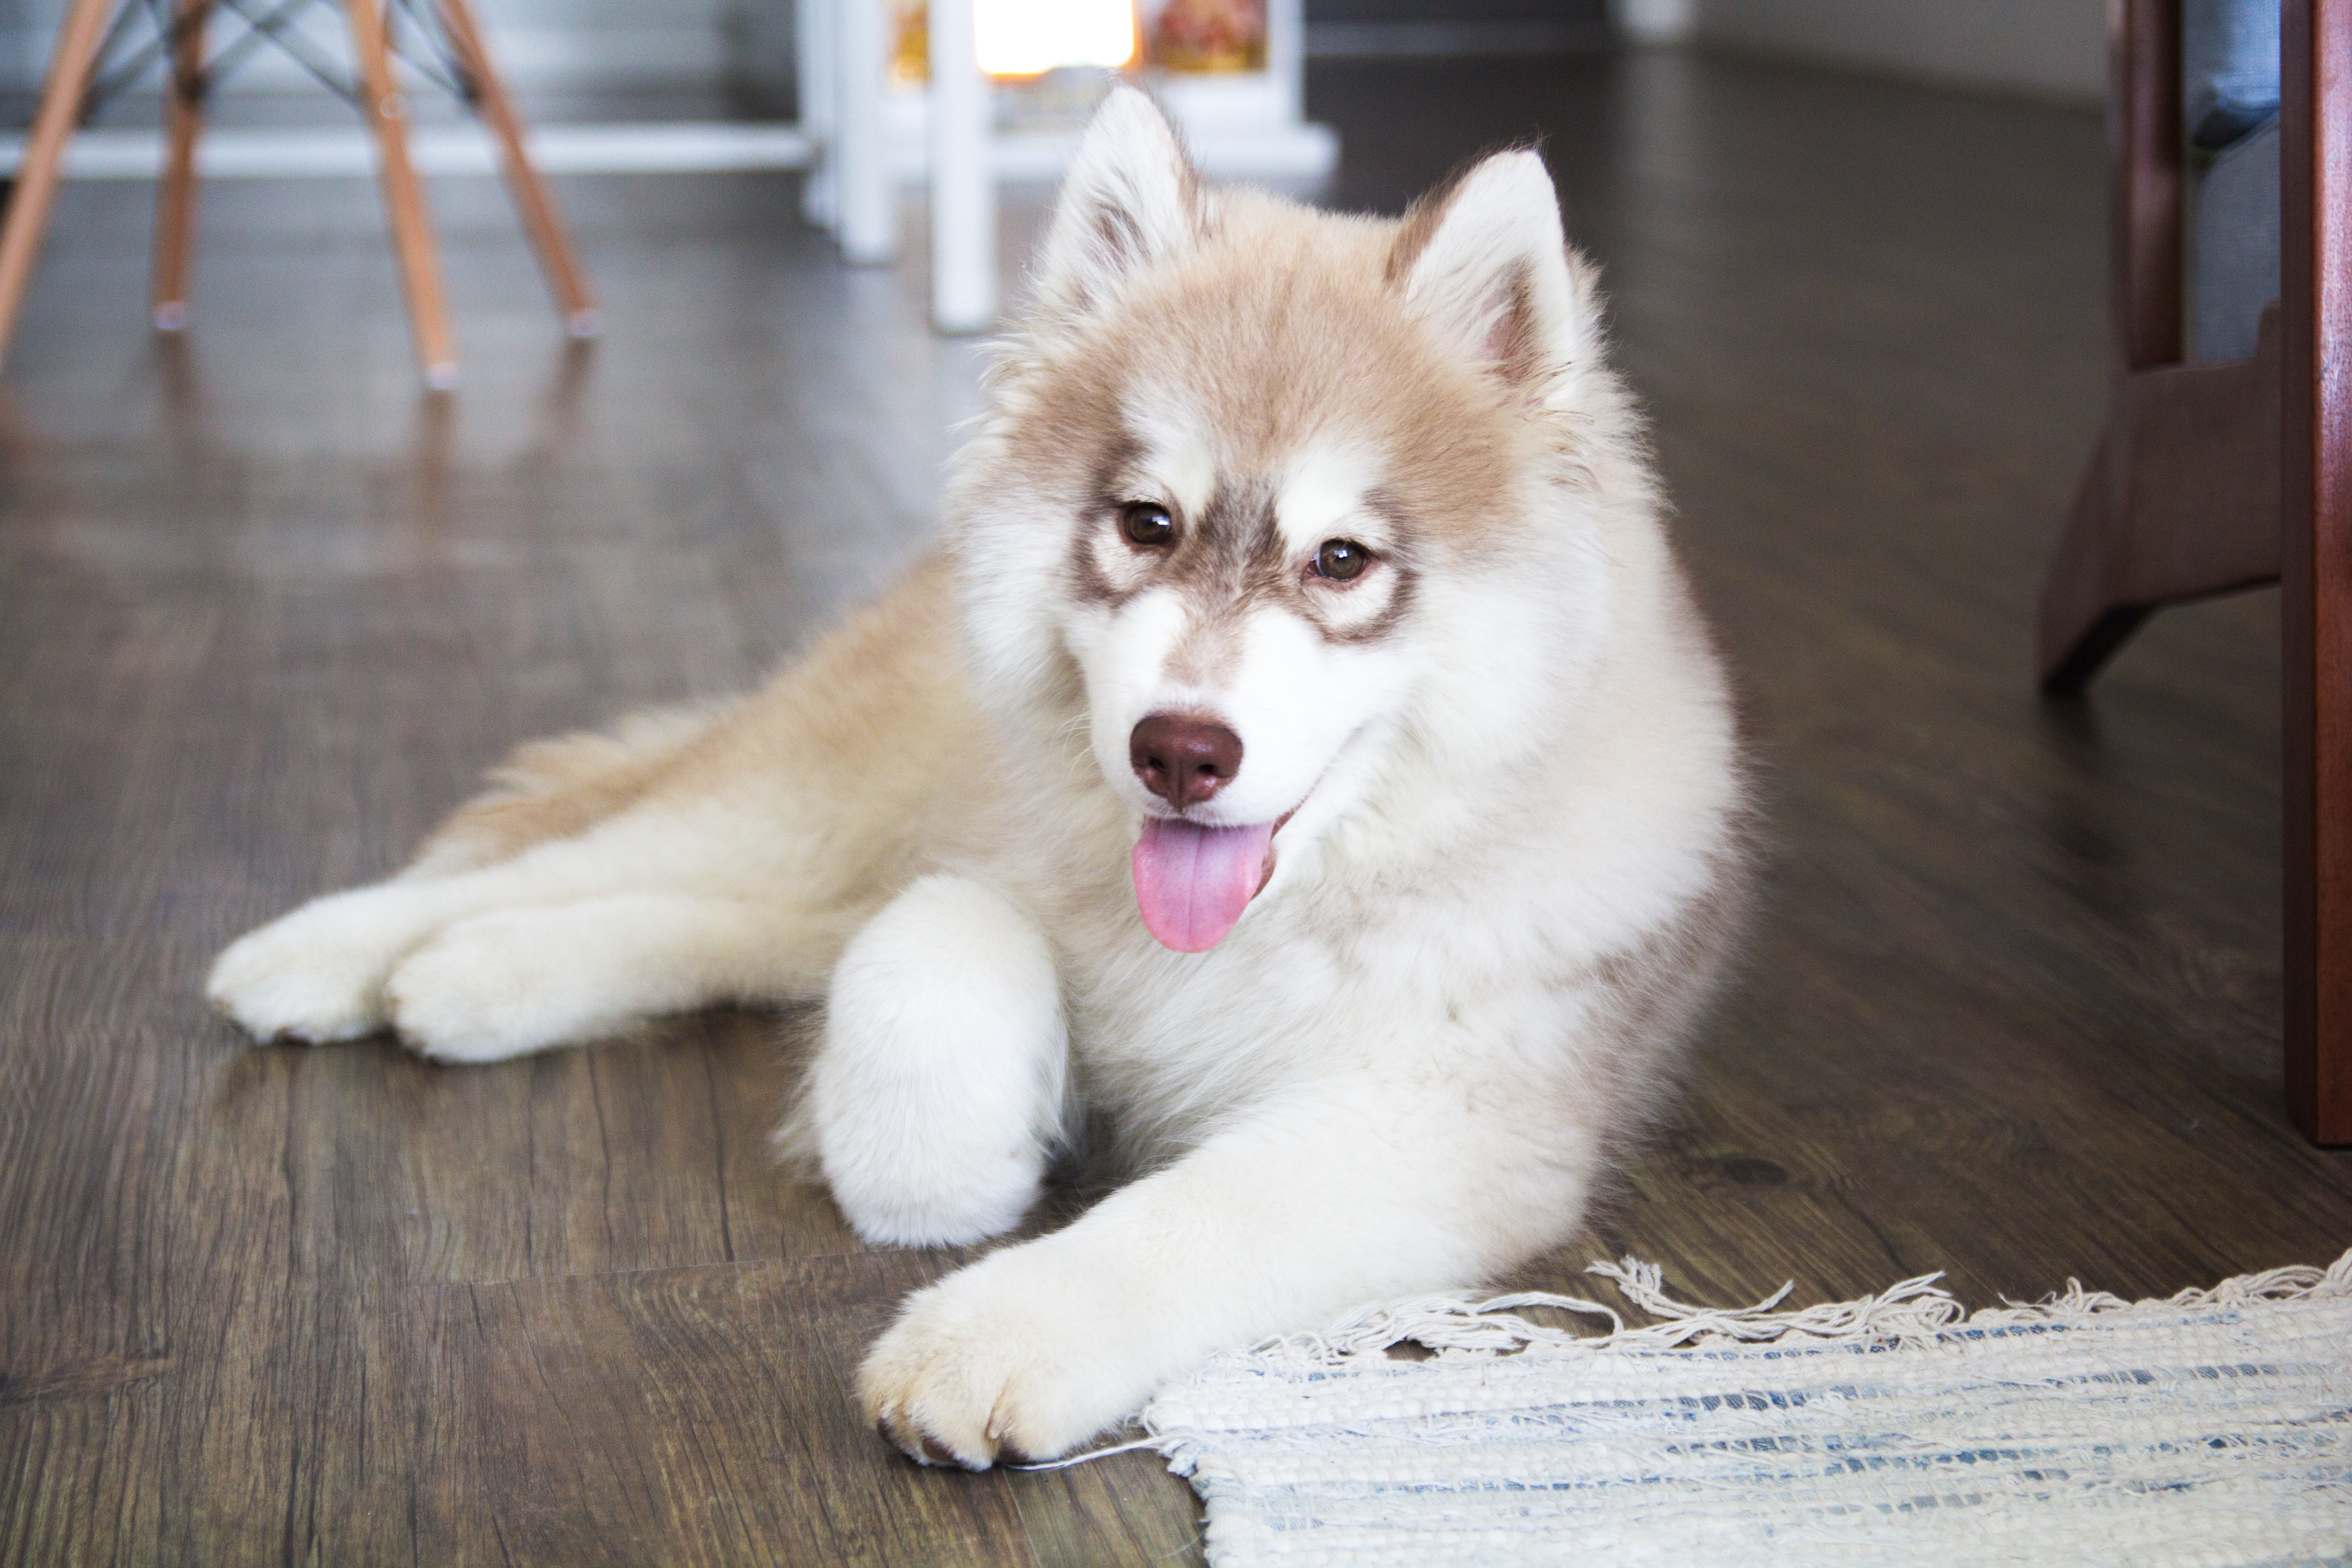
puppy, dog, animal, cute, pet, young, small, mammal, husky, happy, little, vertebrate, dog breed, samoyed, siberian husky, alaskan malamute, dog like mammal, carnivoran, dog breed group, greenland dog, east siberian laika, alaskan klee kai, japanese spitz, american eskimo dog, german spitz, volpino italiano